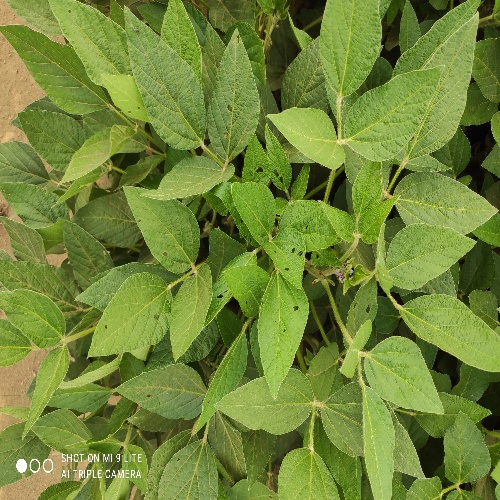
Label: Caterpillar